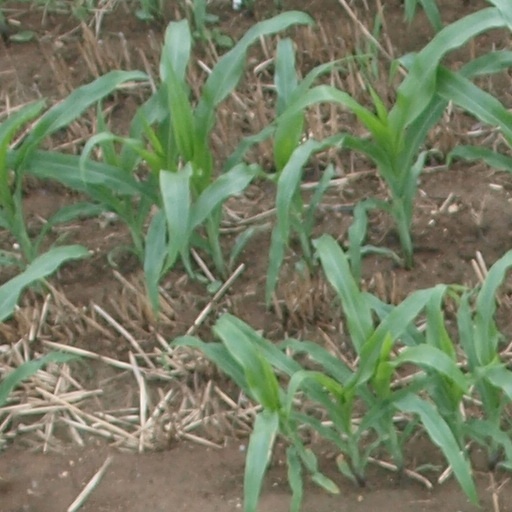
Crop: maize; corn